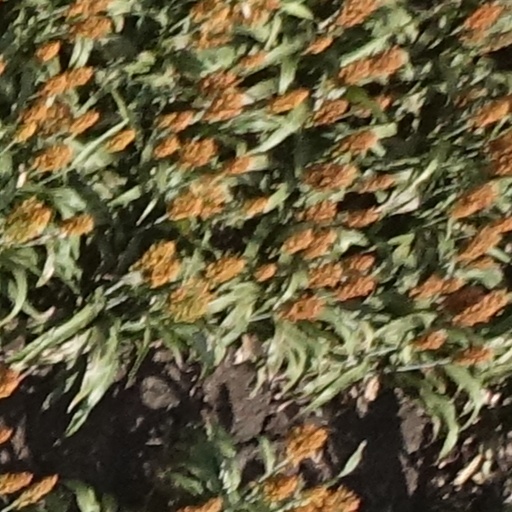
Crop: sorghum